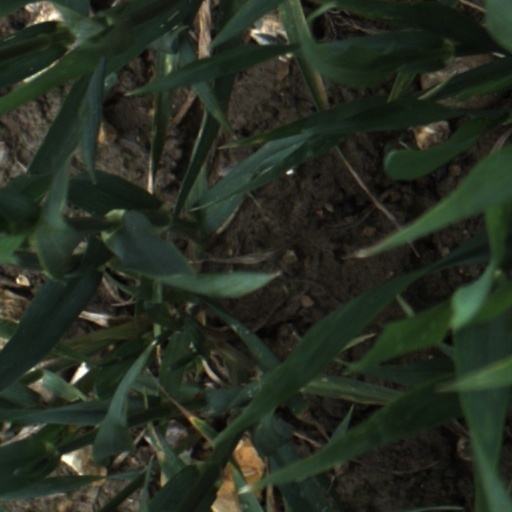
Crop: wheat